José Ron

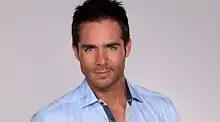

Édgar José Ron Vásquez (born August 6, 1981), is a Mexican television actor best known for his roles in telenovelas such as "Juro que te amo", "Los exitosos Pérez", "La que no podía amar", "La mujer del Vendaval" and "Muchacha italiana viene a casarse".